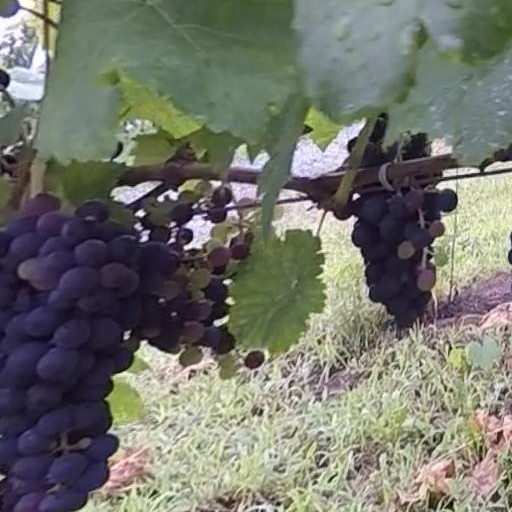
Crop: grape